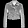
Label: Coat